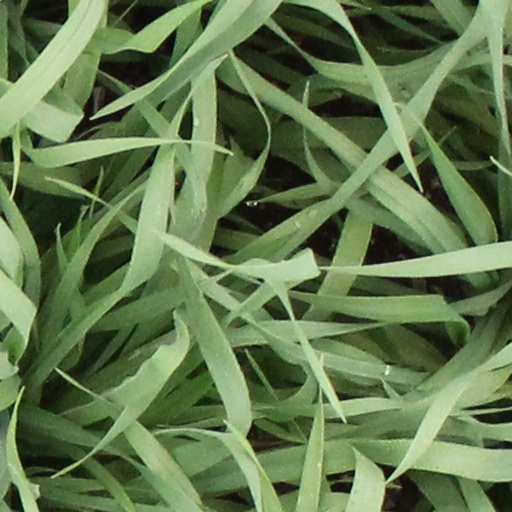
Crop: wheat